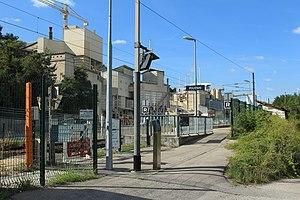
Vue de la halte de Poliénas, au niveau de l'accès.
La Gare de Poliénas est une gare ferroviaire française située sur le territoire de la commune de Poliénas, dans le département de l'Isère en région Auvergne-Rhône-Alpes.